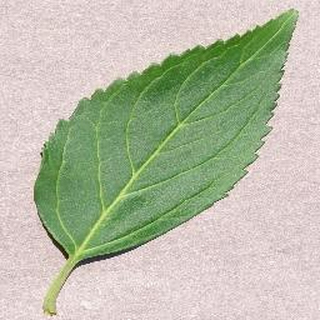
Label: healthy_cherry